Olof Rydbeck

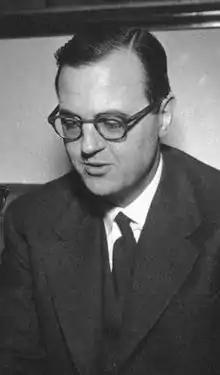
Olof Rydbeck, 1955.

Olof Rydbeck (15 April 1913 – 23 December 1995) was a Swedish diplomat, head of Sveriges Radio between 1955 and 1970, Sweden's ambassador to the UN, and a Commissioner-General of UNRWA.